Villach Friary

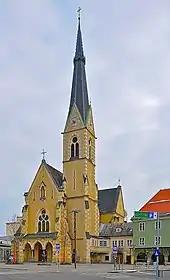
St. Nicholas' Church

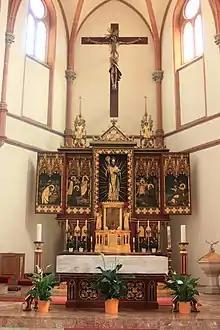
Nikolai-Kirche Villach

Villach Friary is a Franciscan friary, responsible for the parish of St. Nicholas (Sankt Nikolai) in Villach, Carinthia, Austria.